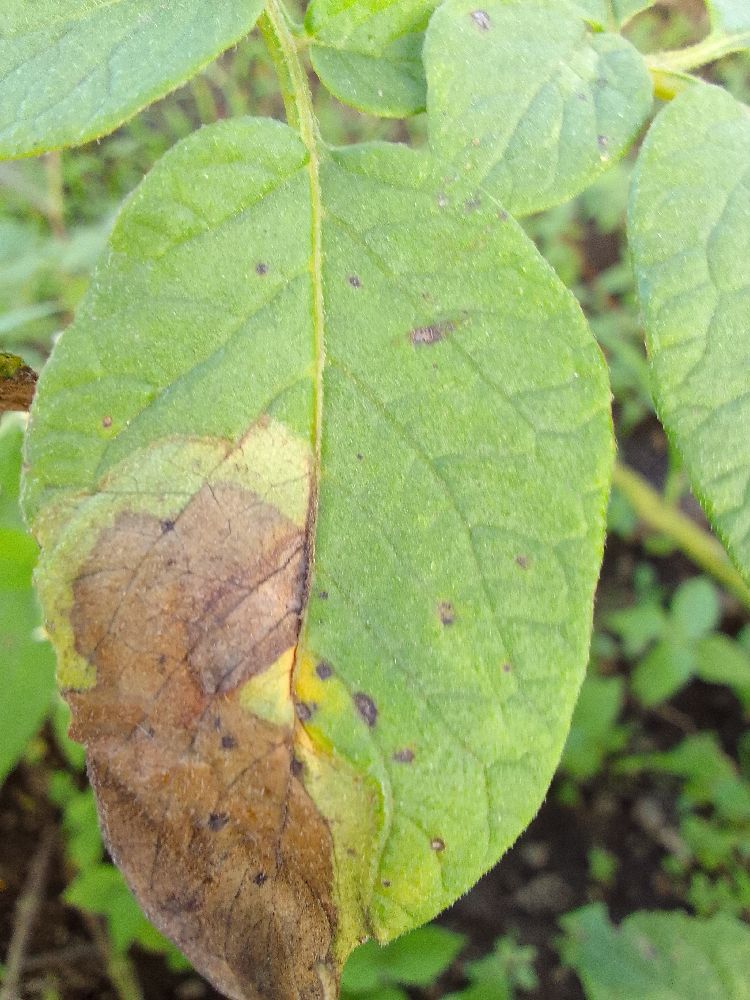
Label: Late blight